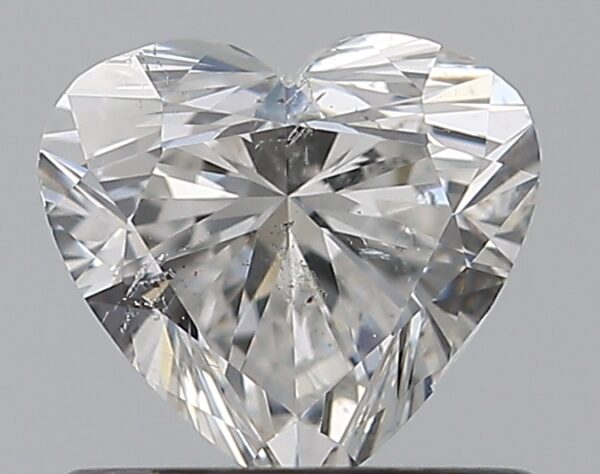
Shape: heart
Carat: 0.7
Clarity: SI2
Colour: F
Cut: GD
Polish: EX
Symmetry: VG
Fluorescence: F
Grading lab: GIA
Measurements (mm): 5.43 x 5.97 x 3.56